Bellaire, Texas

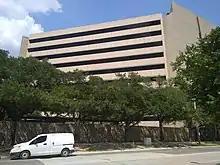
1 Bellaire Place, formerly Chevron offices (now Harris Health System headquarters)

The City of Bellaire has property zoned for light industrial, commercial, and mixed-use residential and commercial uses. Bellaire has some high-rise office buildings along Interstate 610. Frost Bank's Houston-area offices are located in Bellaire. AT&T Inc. operates its Houston-area headquarters in an office building at 6500 West Loop South in Bellaire; the building was with SBC Corporation before it absorbed the former AT&T. The Houston Metropolitan Chamber, previously the Greater Southwest Houston Chamber of Commerce, assists economy activity in Bellaire. The main offices of the Greater Southwest Houston Chamber of Commerce were previously located in Bellaire. In addition, South Texas Dental has its corporate headquarters in Bellaire.